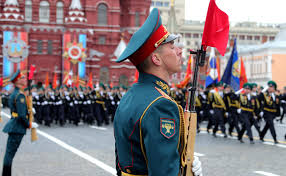
Label: Air Defense